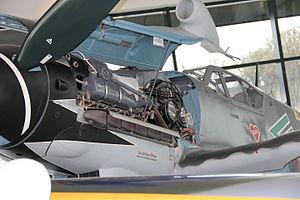
Erich Hartmann est un pilote de chasse et un as allemand de la Seconde Guerre mondiale. Son palmarès de 352 avions ennemis abattus entre novembre 1942 et mai 1945 est le plus élevé jamais obtenu par un pilote de chasse.